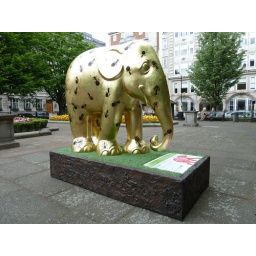
An appropriately named elephant standing in Golden Square Gardens, Elephant #154, &lt;i&gt;Gilt&lt;/i&gt;.